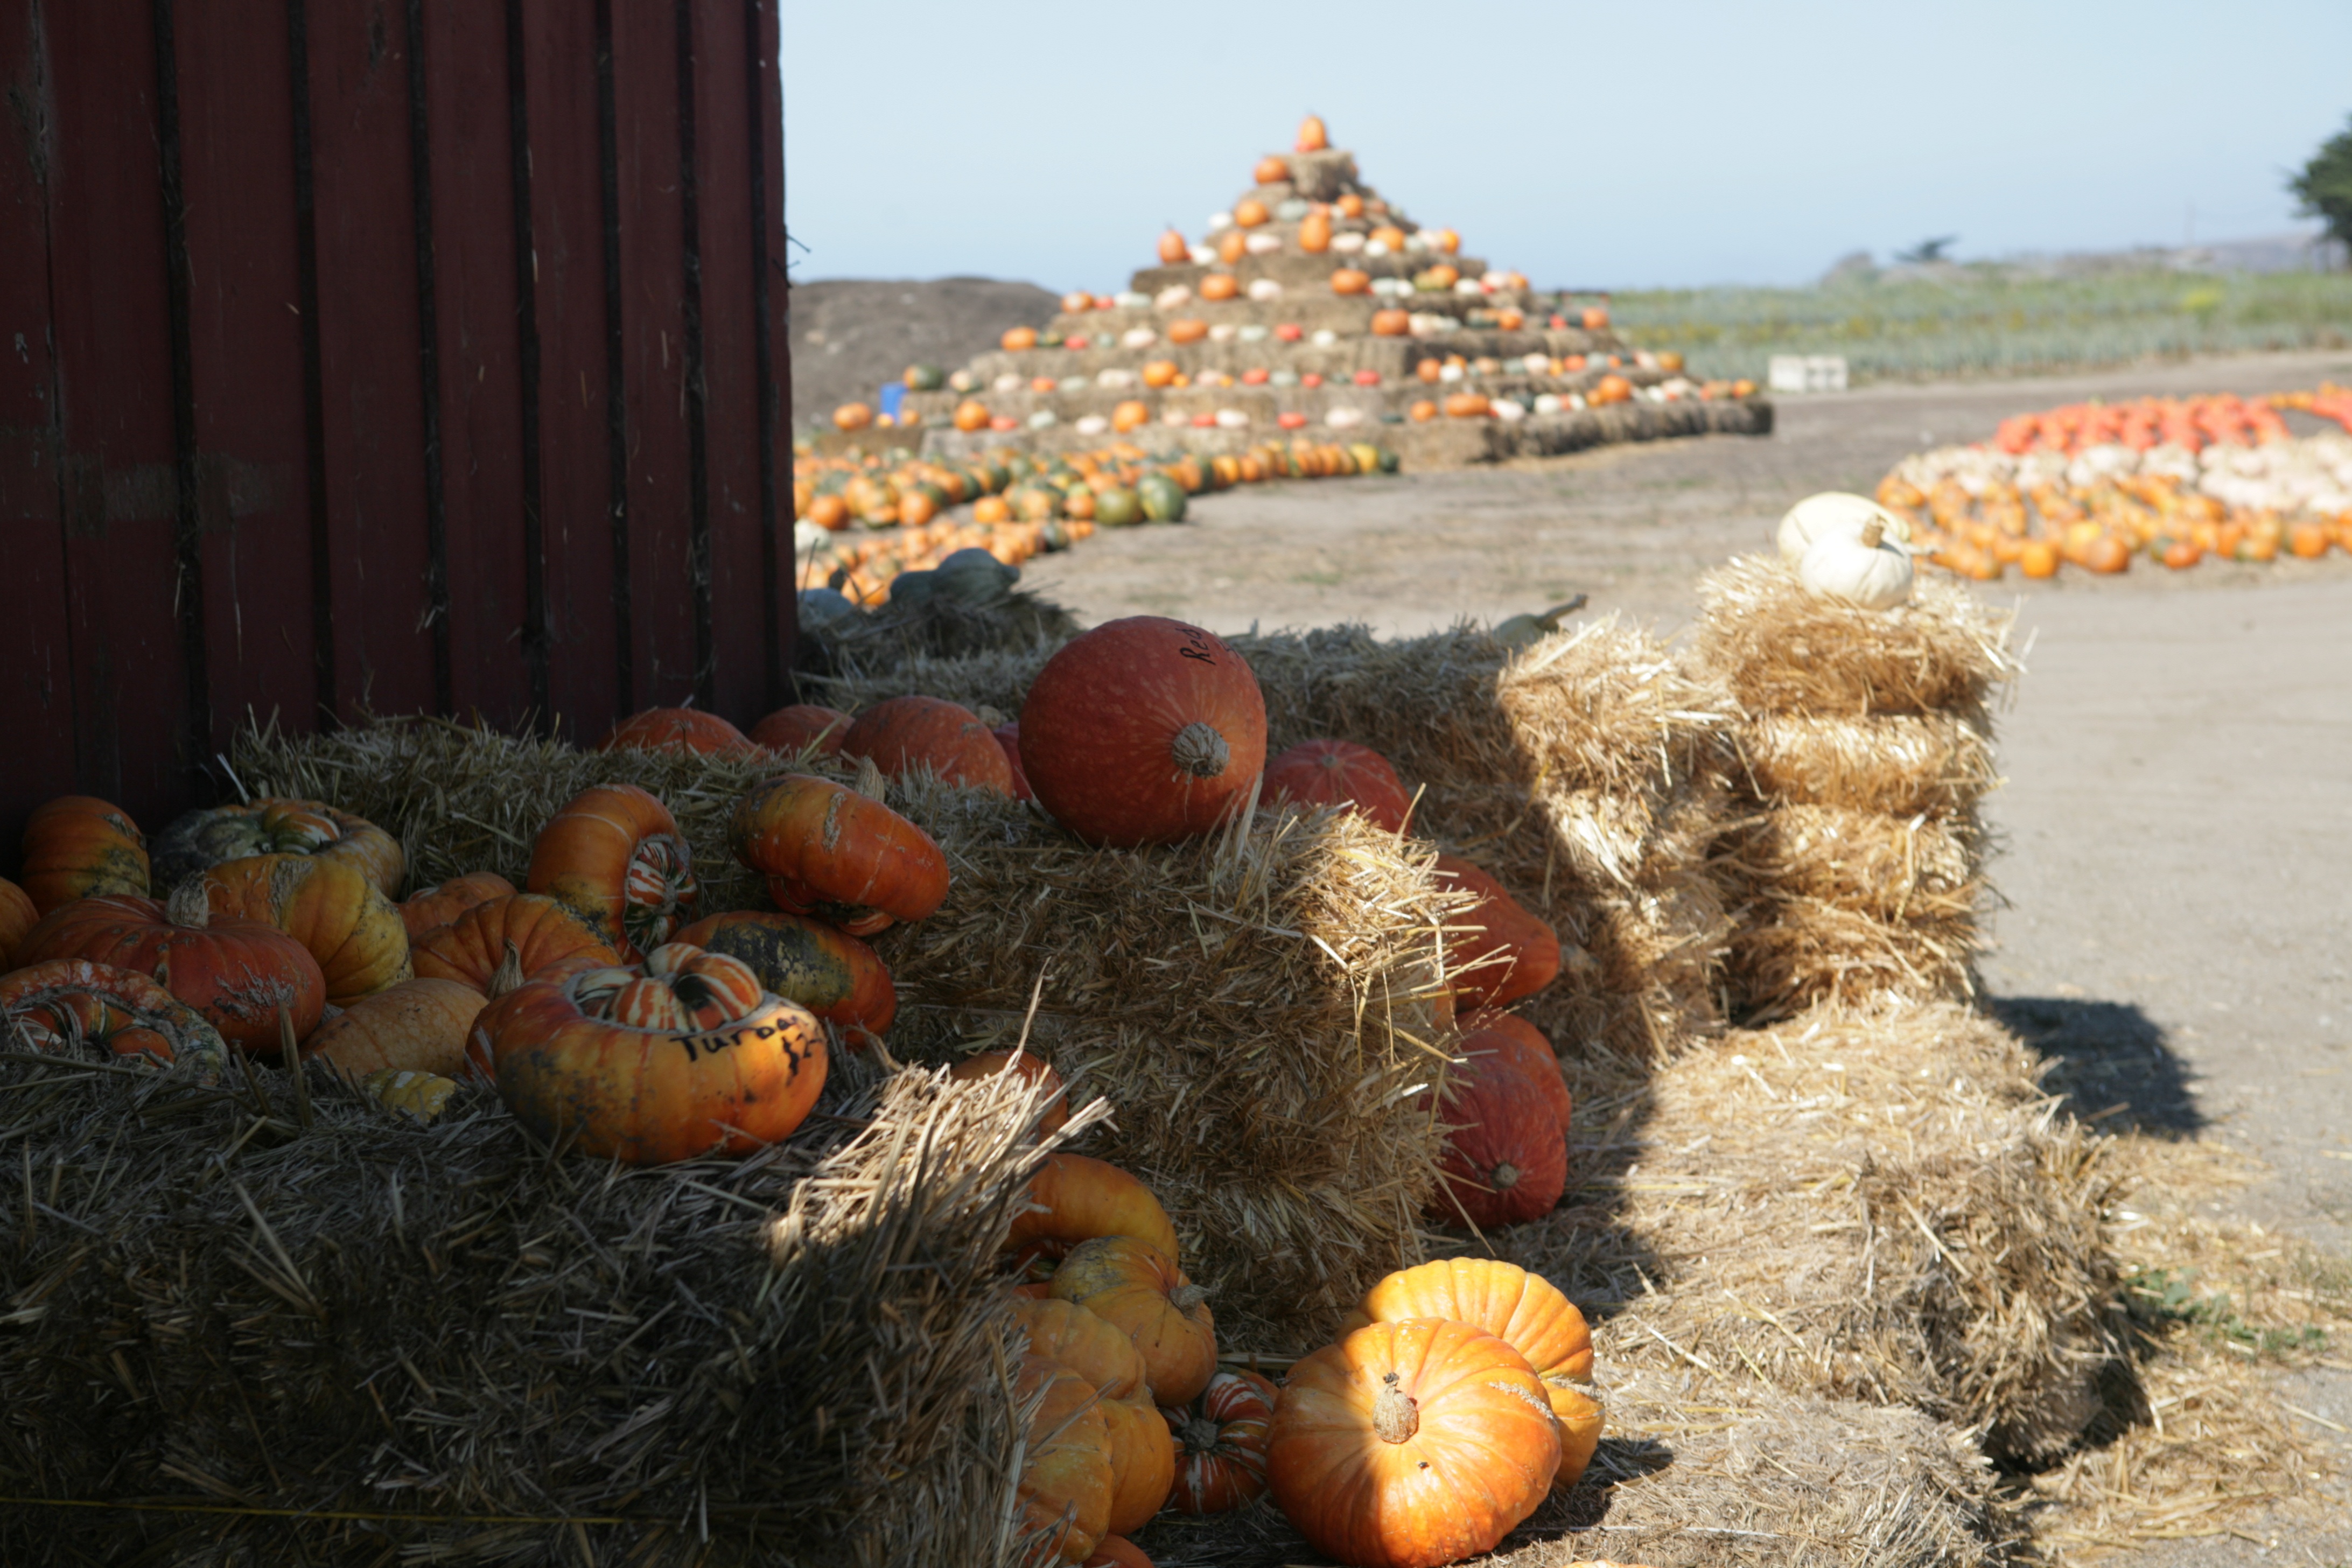
flower, harvest, produce, autumn, pumpkin, halloween, carving